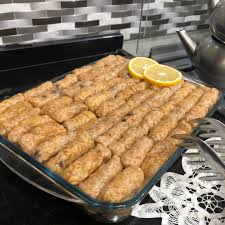
Label: cabbage_roll